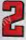
Number: 2